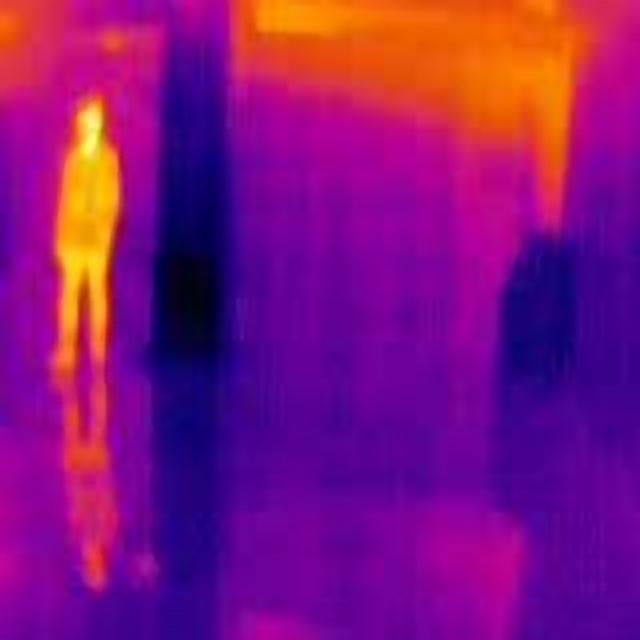
Detected objects:
label: person